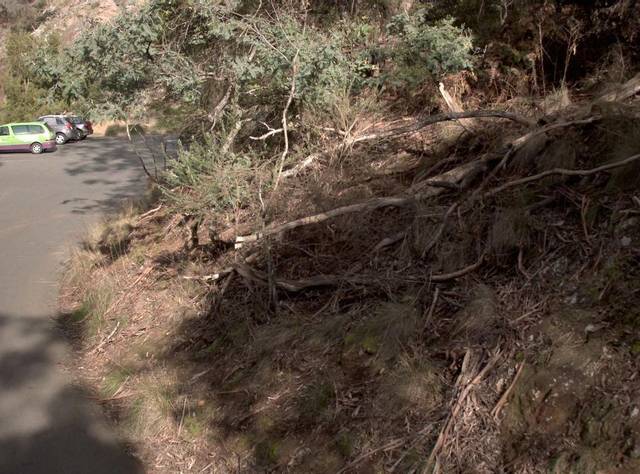
Region: Australia
Coordinates: -41.443, 147.117